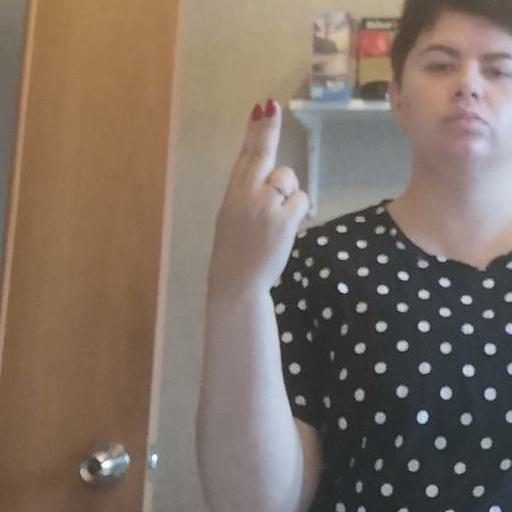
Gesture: two_up_inverted